John Starling (musician)

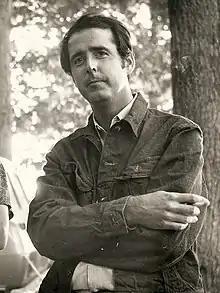
John Starling of The Seldom Scene

John Lewis Starling (March 26, 1940 – May 2, 2019) was an American musician. He is an International Bluegrass Music Hall of Fame inductee bluegrass musician and composer, founding member of the bluegrass group The Seldom Scene, an otolaryngological physician for communities in Alabama, Washington, D.C., and Virginia, and an amateur architectural designer designing the field house at Virginia Military Institute, the house his parents retired in and the floor plans for the building he practiced medicine in.